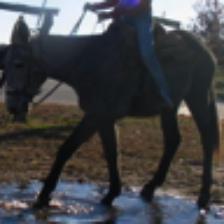
Label: NonHuman